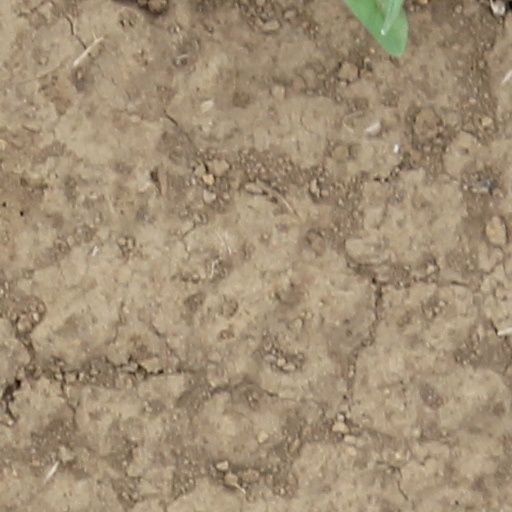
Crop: wheat